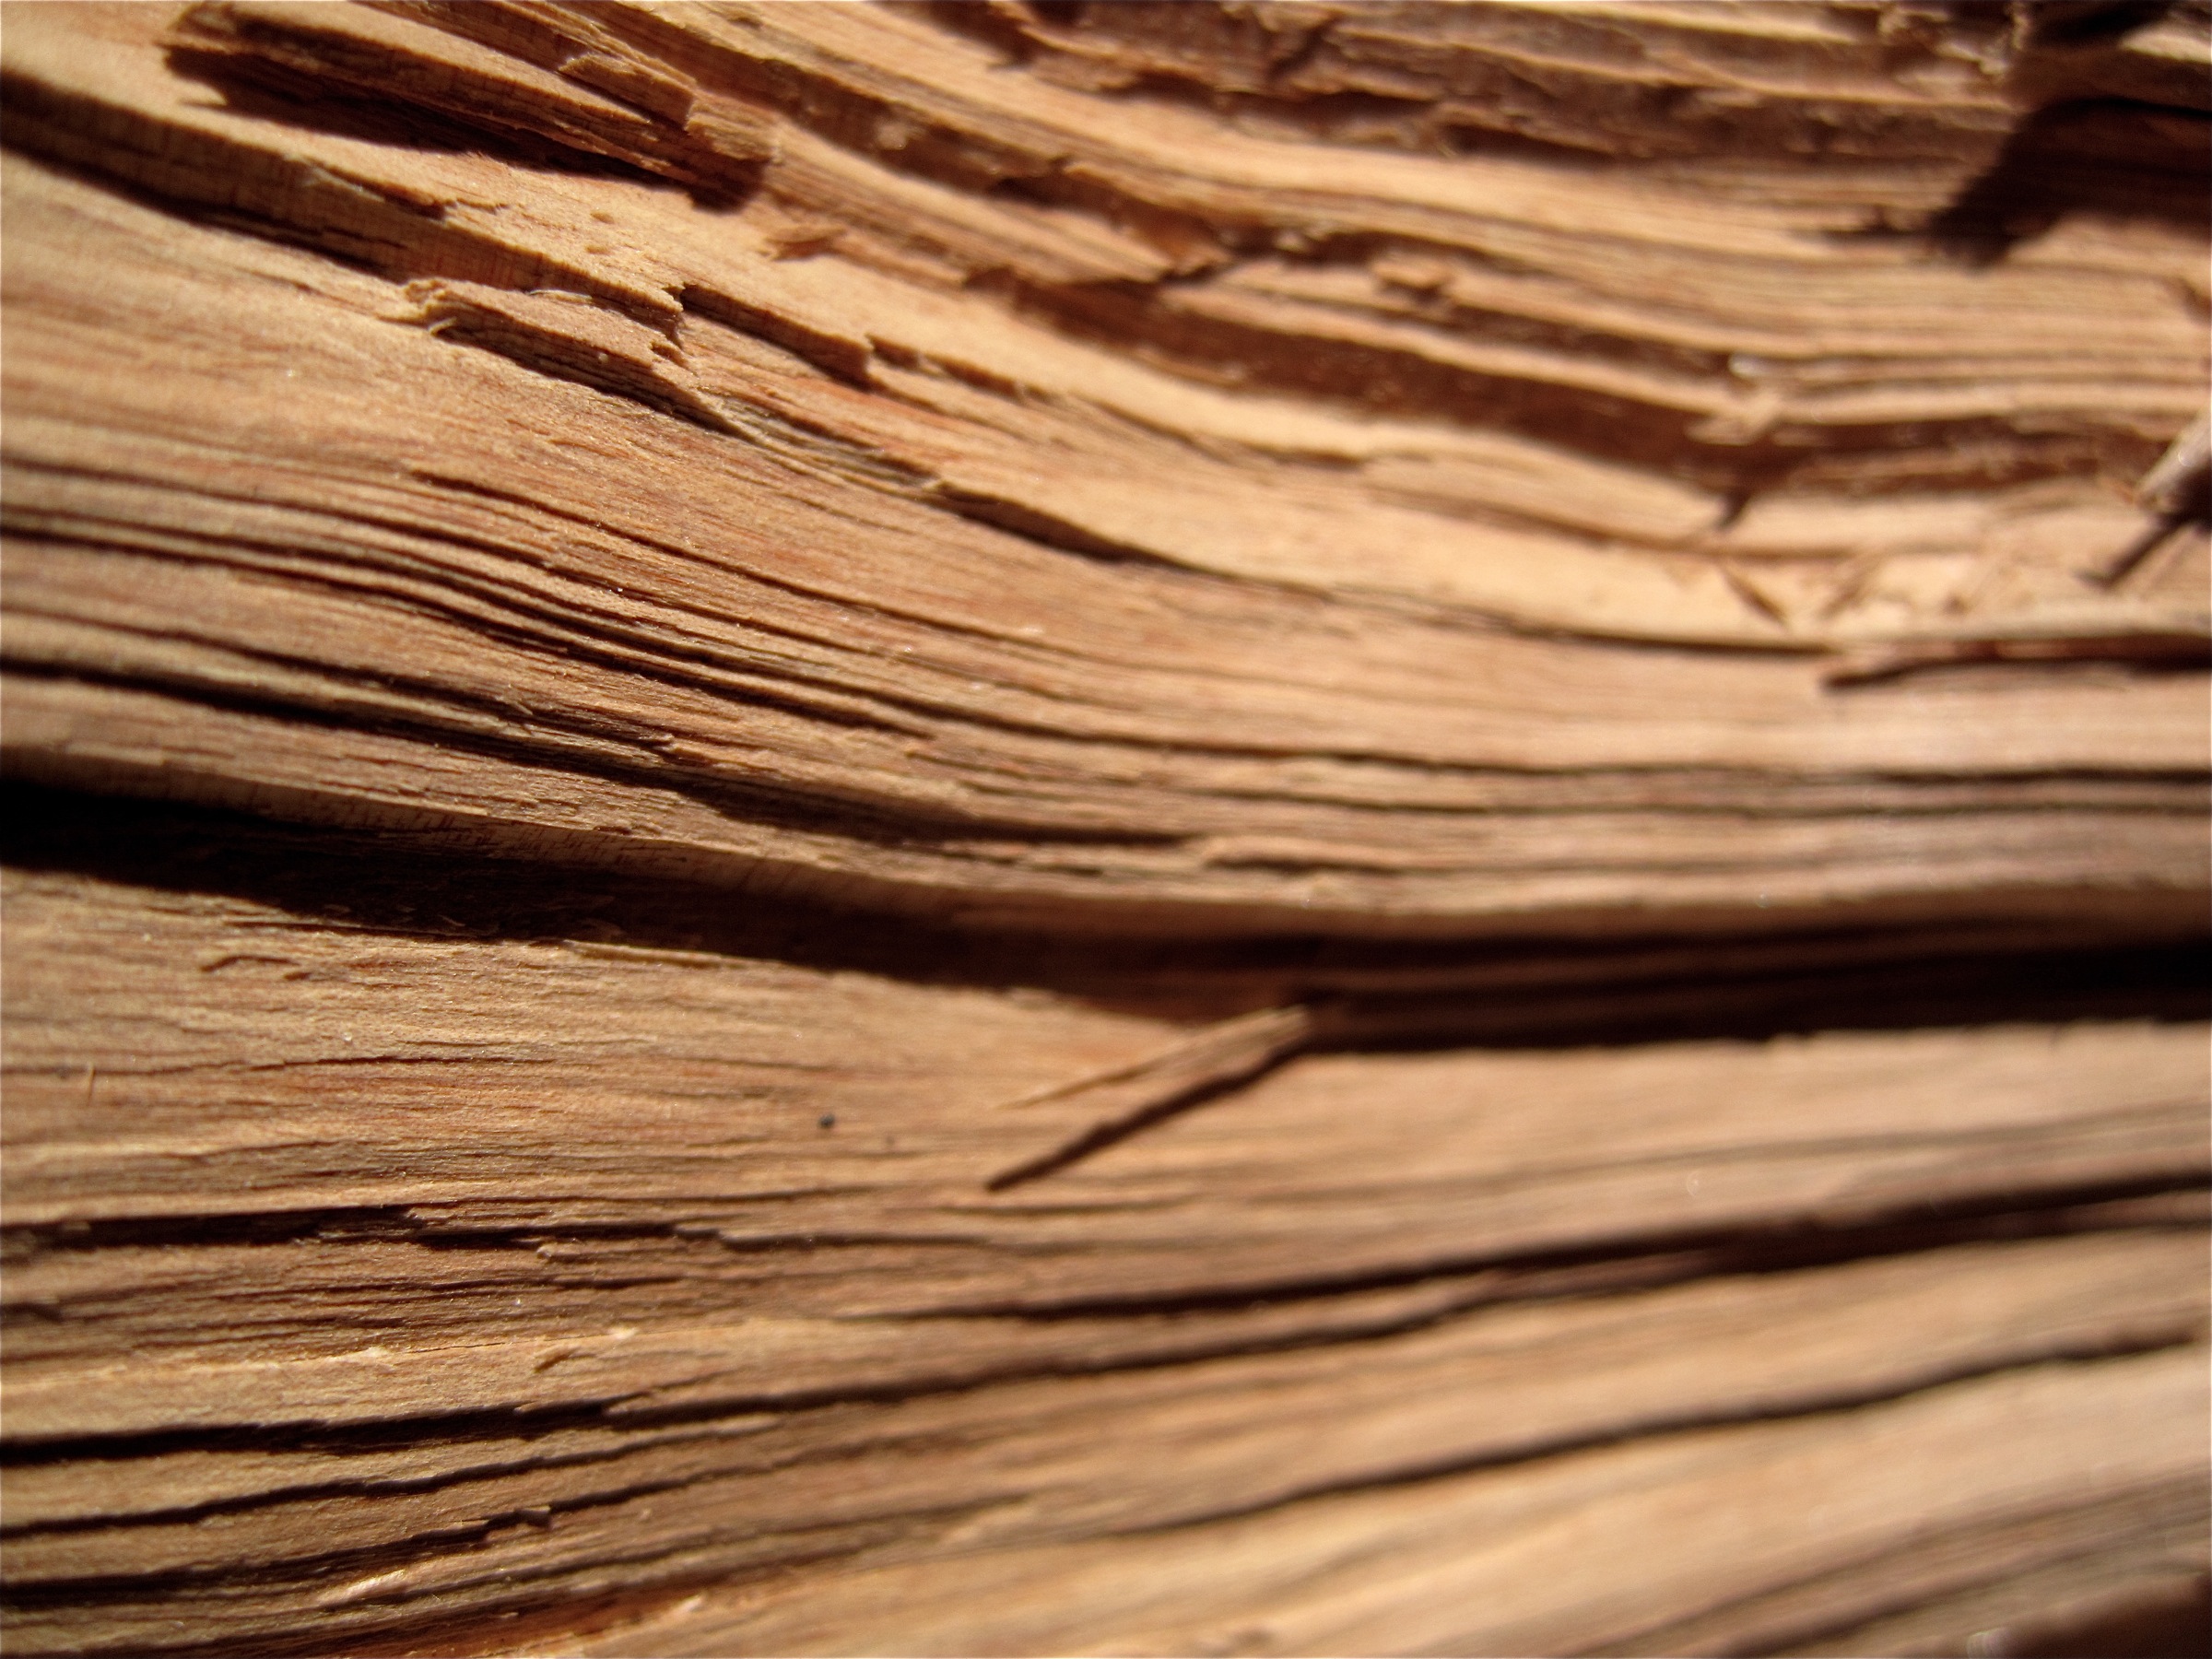
sand, branch, wood, texture, leaf, floor, trunk, line, brown, lumber, close up, hardwood, macro photography, flooring, plywood, wood flooring, grass family, laminate flooring